Virgin Atlantic GlobalFlyer

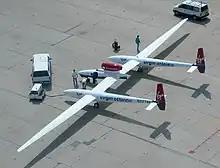
The GlobalFlyer has twin tail booms and a single FJ44 jet over the short fuselage.

The GlobalFlyer was specifically designed to make an uninterrupted (non-refueled) circumnavigation of the globe with a single pilot. Unusual for a modern civil aircraft, the GlobalFlyer has only a single jet engine.